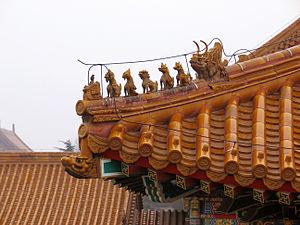
La Cité interdite, généralement appelé par les Chinois le palais ancien, également appelé musée du palais est le palais impérial au sein de la Cité impériale de Pékin dont la construction fut ordonnée par Yongle, troisième empereur de la dynastie Ming, et réalisée entre 1406 et 1420. Ce palais, d'une envergure inégalée — il s'étend sur une superficie de 72 hectares — fait partie des palais les plus anciens et les mieux conservés de Chine. De nos jours, il est devenu un musée, le musée du palais, qui conserve les trésors impériaux de la civilisation chinoise ancienne et de très nombreuses œuvres d'art chinois de première importance : peintures, bronzes, céramiques, instruments de musique, laques, etc.